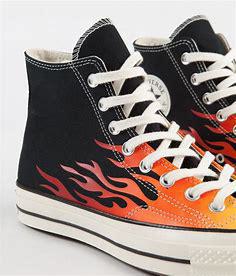
Brand: Converse
Model: Ctas